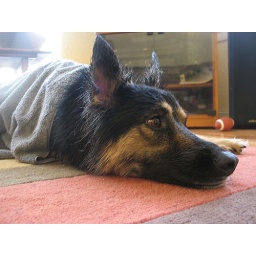
she loves to be wrapped in a towel after a bath